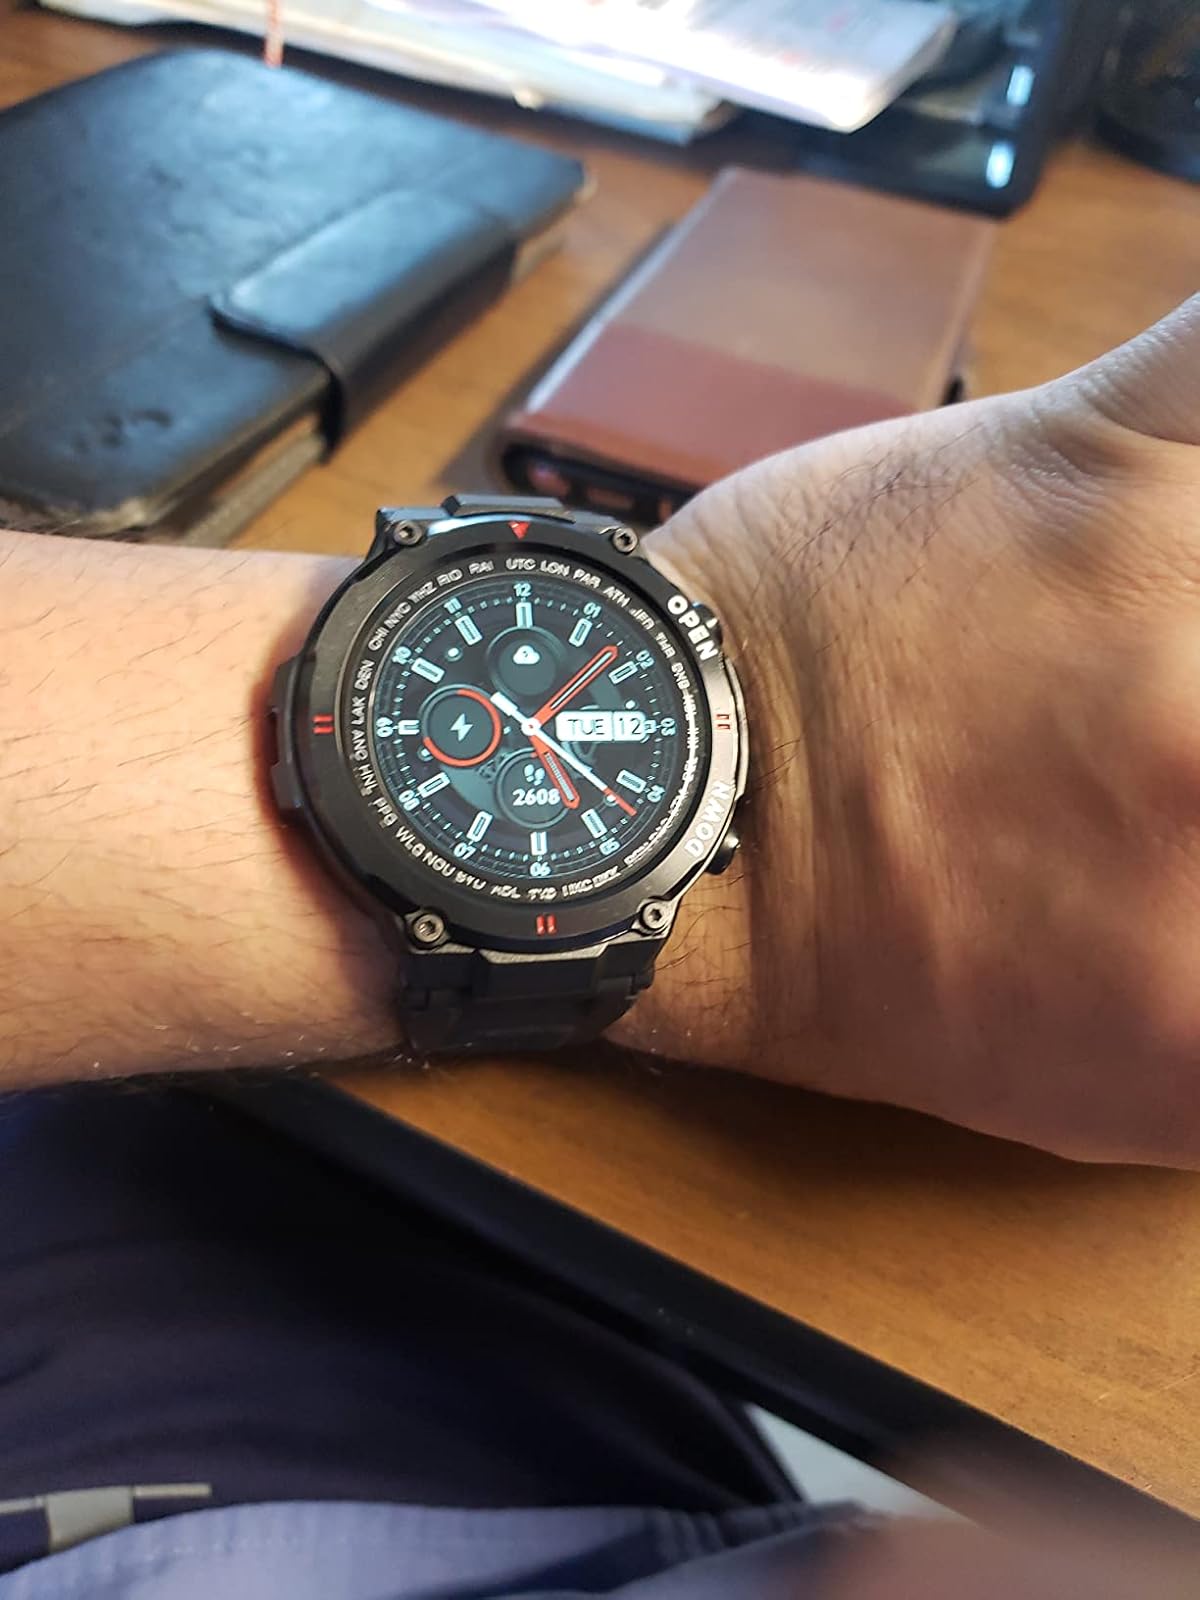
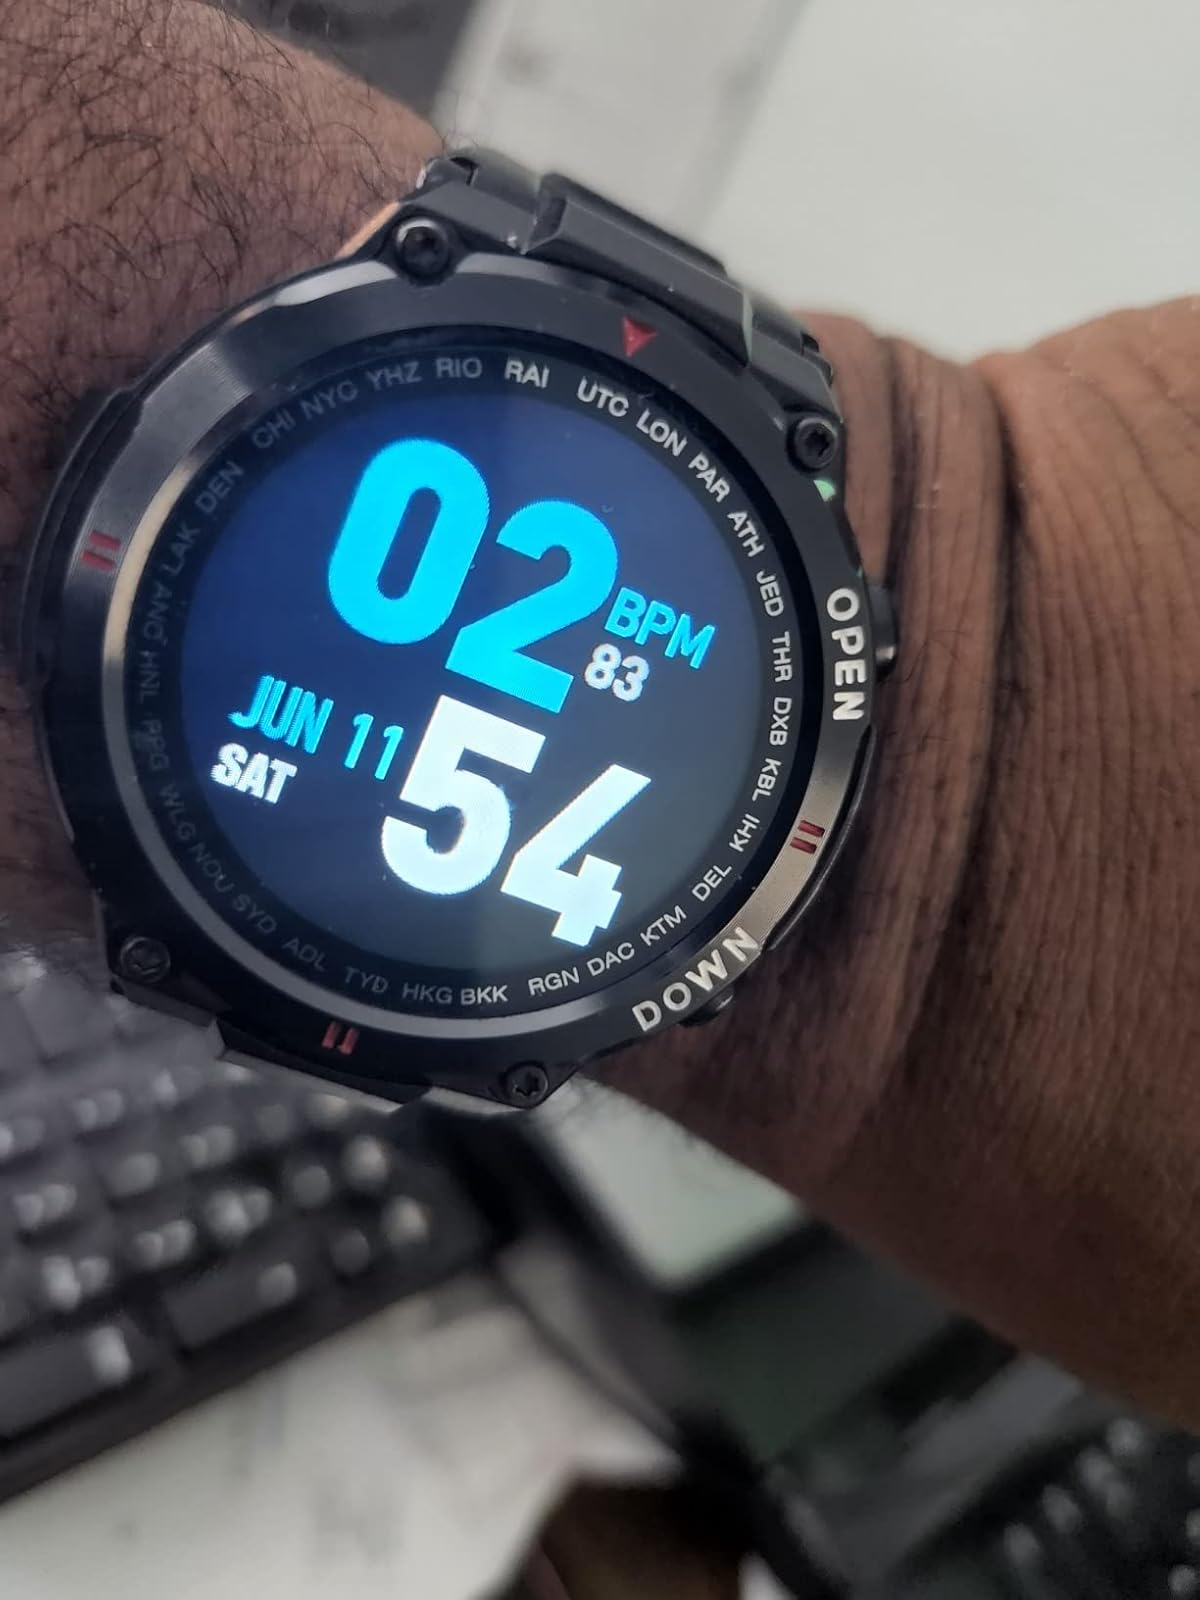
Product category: smartwatch
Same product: yes